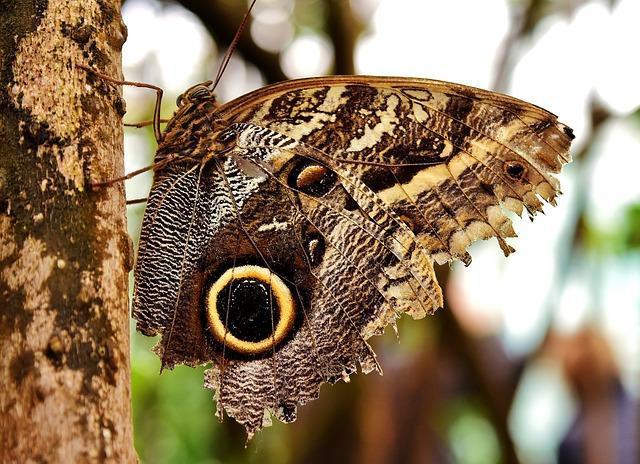
butterfly